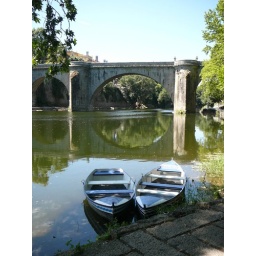
The bridge over the river Tamega